Samuel Poghisio

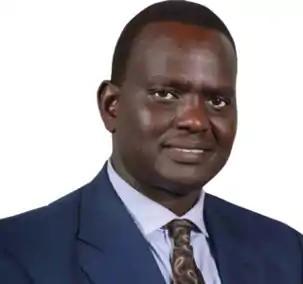
Samuel Losuron Poghisio

Samuel Losuron Poghisio is a Kenyan politician who served as the Majority Leader of the Kenyan Senate. He belongs to the Kenya African National Union - KANU and was previously a member of the United Republican Party - URP and the Orange Democratic Movement-Kenya and was elected to represent the Kacheliba Constituency in the National Assembly of Kenya since the 2007 Kenyan parliamentary election.